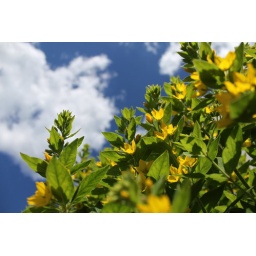
The colorful flowers in contrast to the blue sky.